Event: Nepal Earthquake
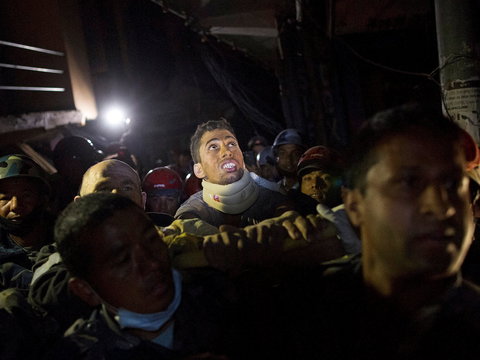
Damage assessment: no_damage